Guldensporen Stadion

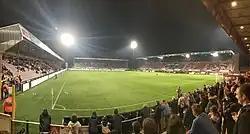
Guldensporenstadion

Guldensporen Stadion is a multi-use stadium in Kortrijk, Belgium. It is currently used mostly for football matches and is the home ground of K.V. Kortrijk. In the summer of 2008, following the promotion of KV Kortrijk to the Belgian First Division, the capacity of the stadium was increased from 6,896 to around 9,399.